KRXV

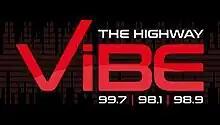
Logo as The Highway Vibe, 2011-2023

On July 2, 2011, after KVBE in Moapa, Nevada was taken over by Jelli under a local marketing agreement and relaunched with an interactive CHR format, KHWY and KHYZ-FM2 began to air dance radio programming produced by its former operators under the "Vibe" branding from 12 a.m. to 5 a.m. nightly. On September 12, 2011, "The Highway" flipped to dance music full-time as "Highway Vibe". The format was short-lived, however; the stations would segue to a hot adult contemporary format by November 2011, maintaining the "Highway Vibe" branding.